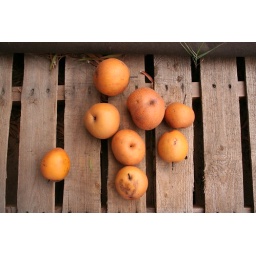
some random orange fruit laying around at my parents house. this was when i first bought my rebel